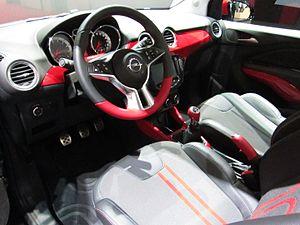
L’Opel Adam est la citadine du constructeur allemand Opel.